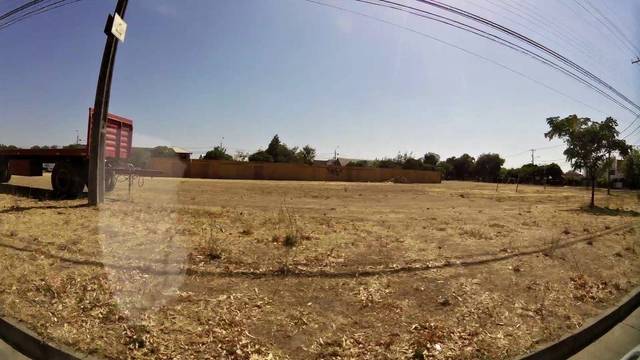
Region: Chile
Coordinates: -35.416, -71.646